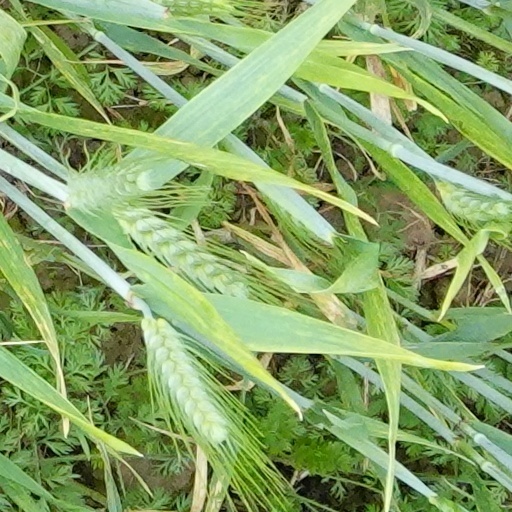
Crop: wheat